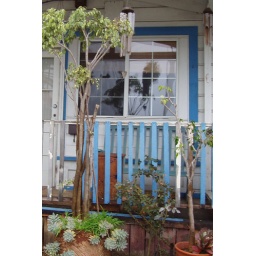
Study in blue and white